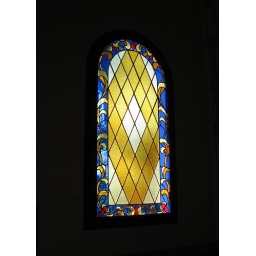
Stained glass window in the Riu Chape